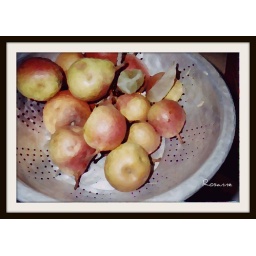
Picked from the trees on a farm in Franklin, TN that was used as a field hospital during the Civil War